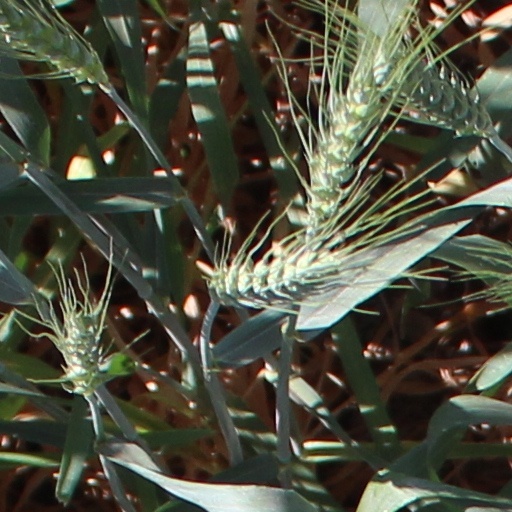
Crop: wheat